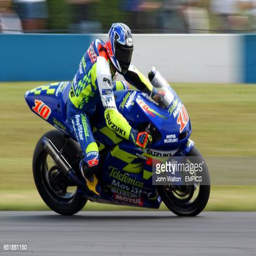
film character during qualifying for the race